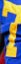
Number: 7